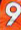
Number: 9